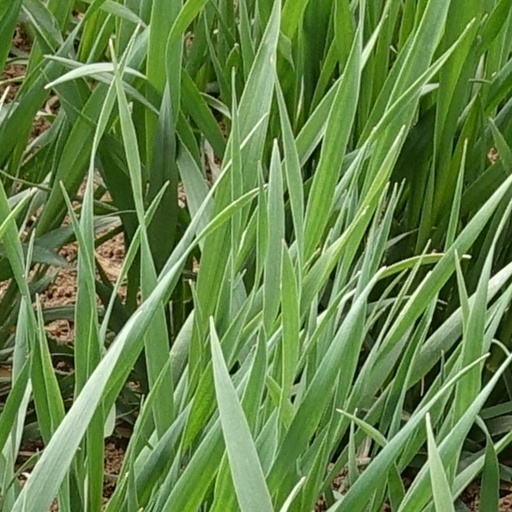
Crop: wheat